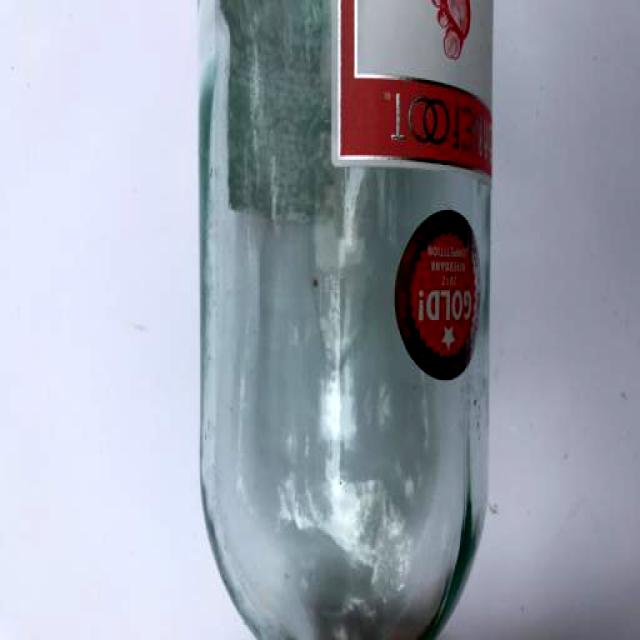
Label: Glass